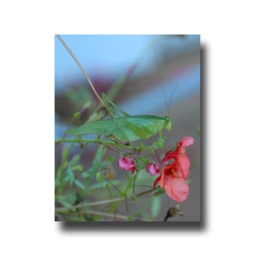
Found this in the flower pot on my deck...have to look closely or you might miss it...